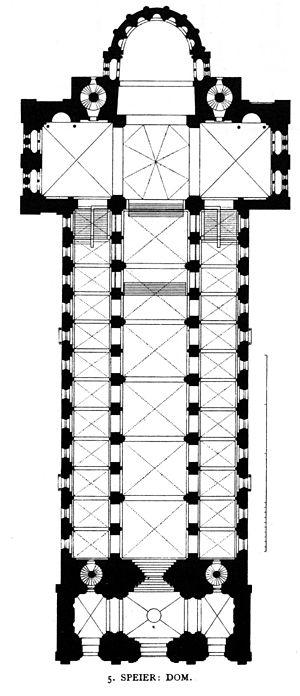
Cette page présente sous une forme graphique le vocabulaire concernant les principales parties du plan type d'une église.
La cathédrale Notre-Dame-de-l’Assomption-et-Saint-Étienne, appelée communément cathédrale de Spire, fut fondée en 1030 par Conrad II. Classée en 1981 au patrimoine mondial de l'humanité par l'UNESCO, c'est l'édifice religieux le plus imposant de Spire, en Rhénanie-Palatinat. Basilique à quatre tours et deux dômes, c'est l'un des monuments majeurs de l'art du Saint-Empire romain germanique et la plus grande cathédrale de style roman au monde. Pendant près de 300 ans, ce fut le lieu de sépulture de huit empereurs et rois allemands.